Watts Hospital

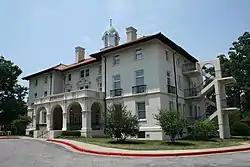

Watts Hospital, located in Durham, North Carolina was the city's first hospital, operating between 1895 and 1976.